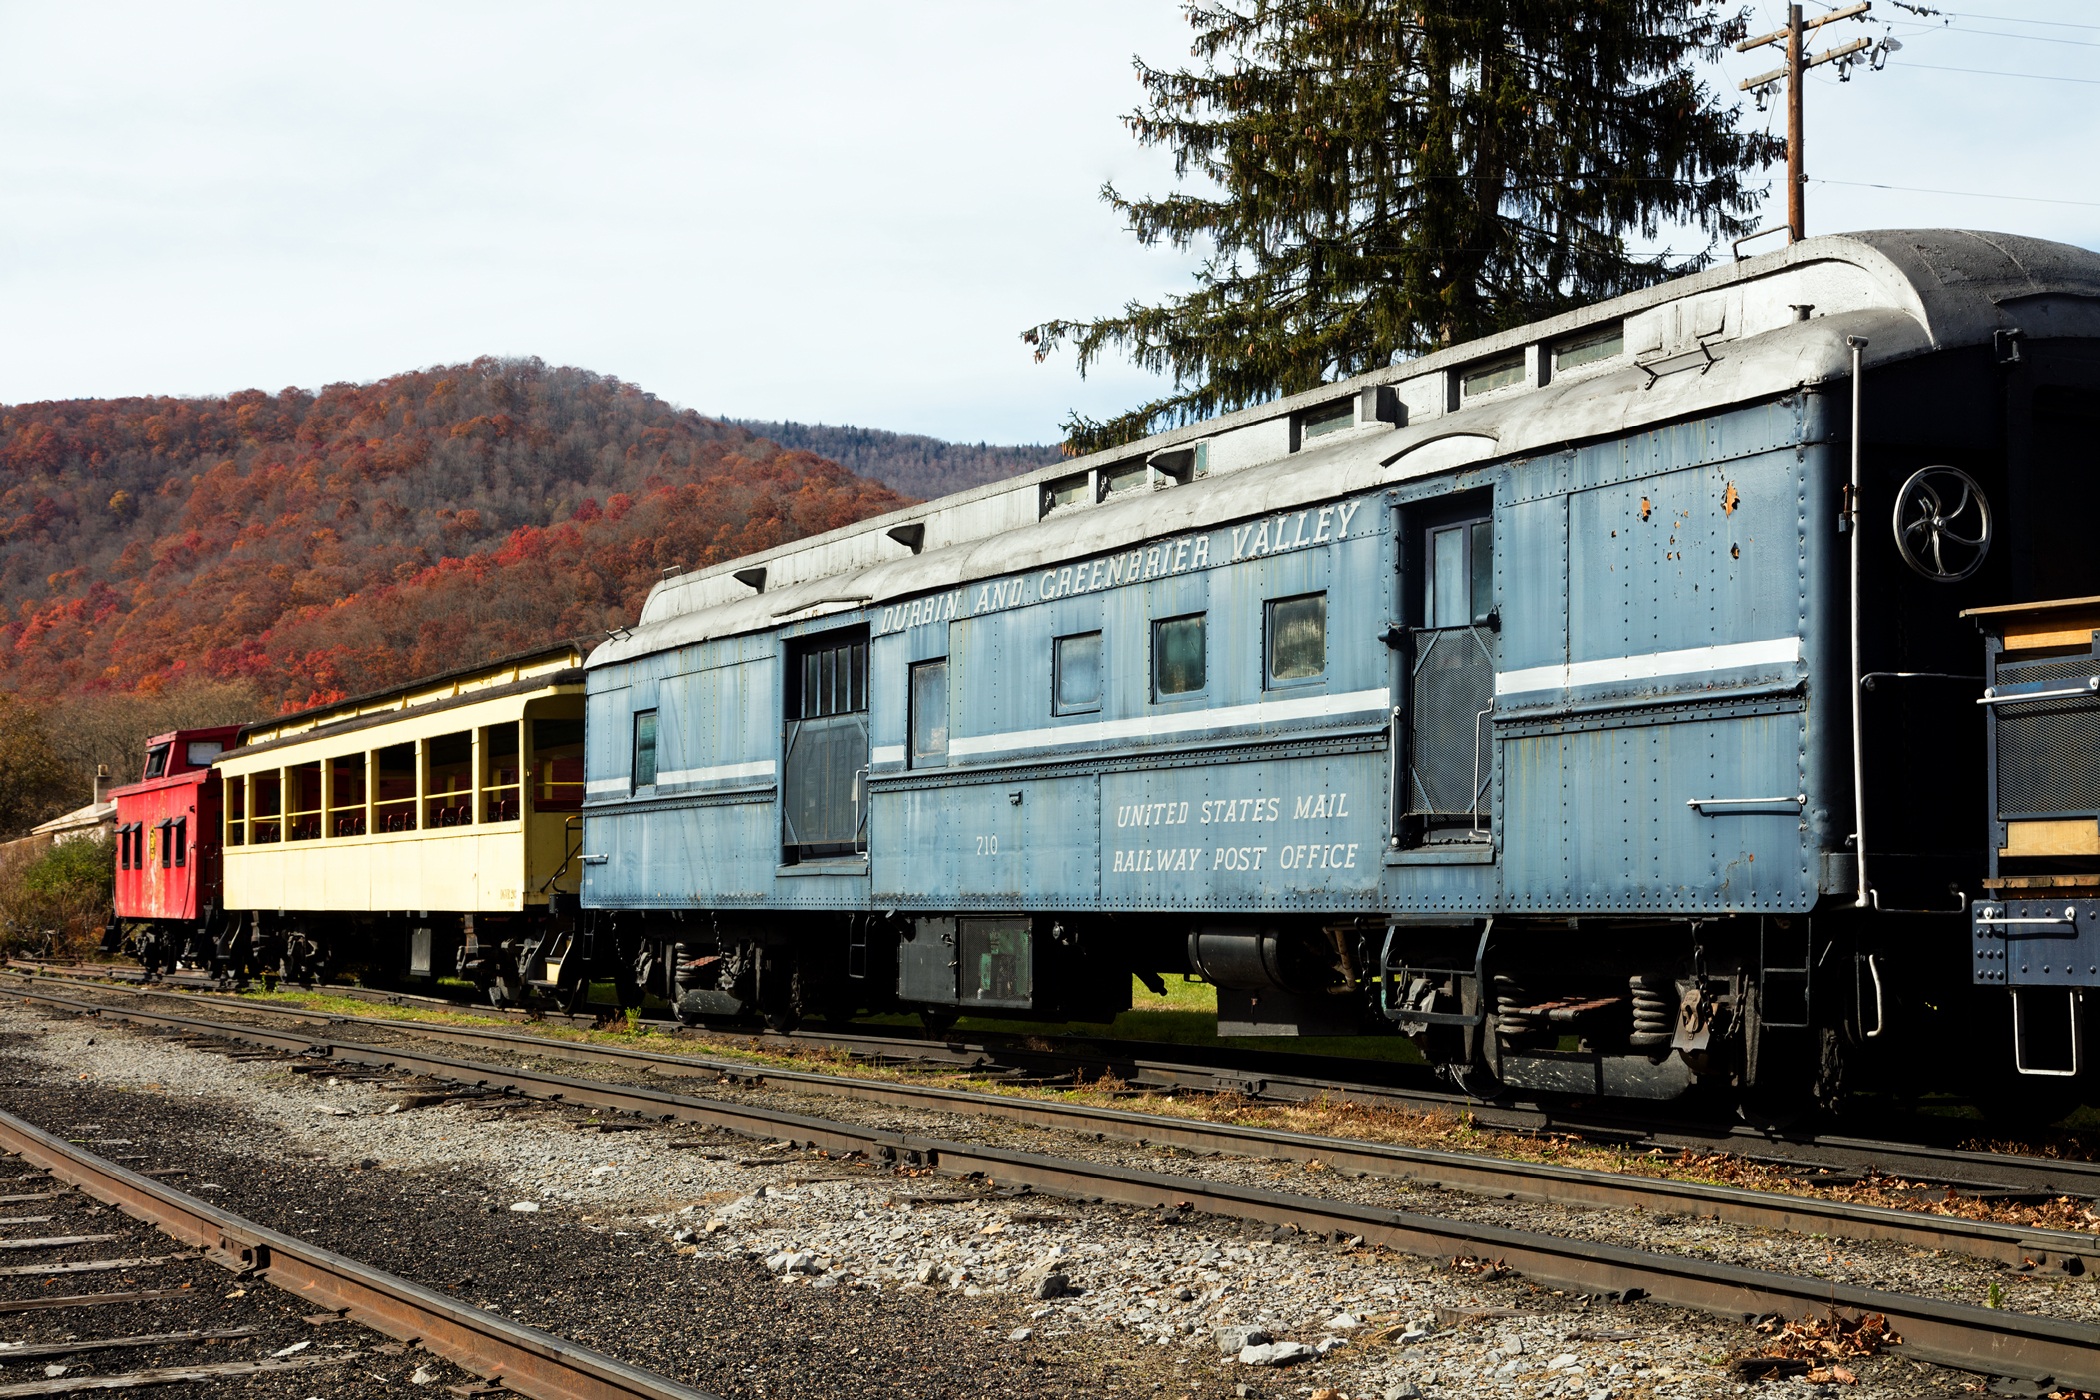
track, railway, railroad, vintage, antique, fall, train, travel, transportation, transport, vehicle, autumn, historic, public transport, tracks, locomotive, mountains, historical, stations, depot, passenger, rail transport, west virginia, land vehicle, freight car, rolling stock, railroad car, passenger car